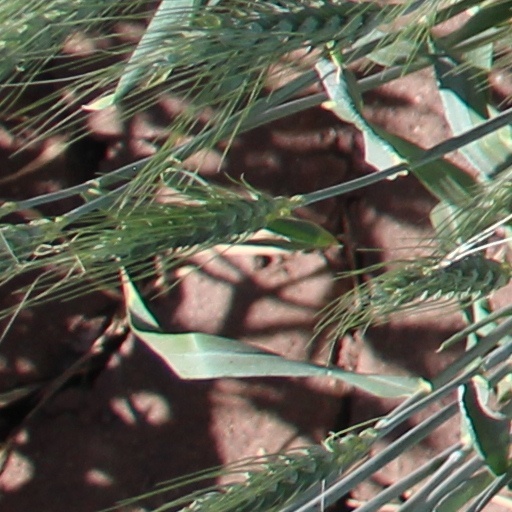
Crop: wheat